Jordan Nobbs

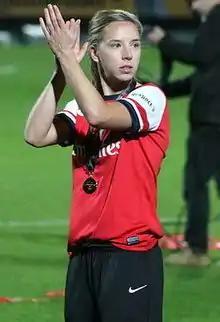
Nobbs with Arsenal in 2012

Nobbs made her Arsenal debut in Serbia in September 2010, as a second-half substitute in a 3–1 UEFA Women's Champions League win over ZFK Masinac. She scored her first goal in the home leg, the sixth goal in a 9–0 win. She appeared in all eight of Arsenal's games starting the last five as Arsenal lost out at the semi-final stage to Lyon. On 21 May 2011, Nobbs started for Arsenal as they won the Women's FA Cup final beating Bristol Academy 2–0 at the Ricoh Arena. Nobbs played a key role in the inaugural WSL season as Arsenal won the title while playing 12 of the 14 games, making 9 starts and scoring 1 goal. At the completion of the WSL, the rebranded League Cup was played with Nobbs starting the quarter and semi finals and coming on as a sub for Danielle Carter after 69 minutes in the final against Birmingham City which Arsenal won 4–1.